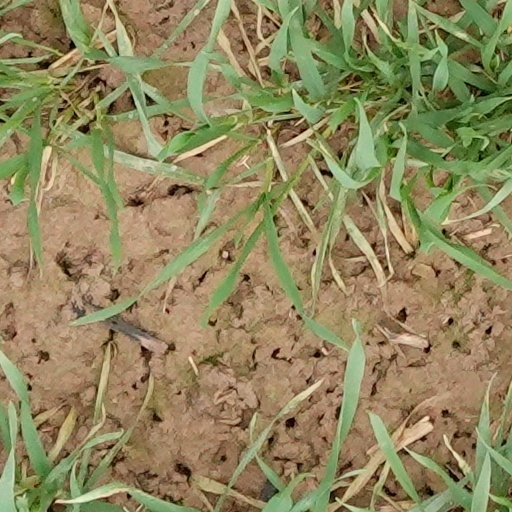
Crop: wheat